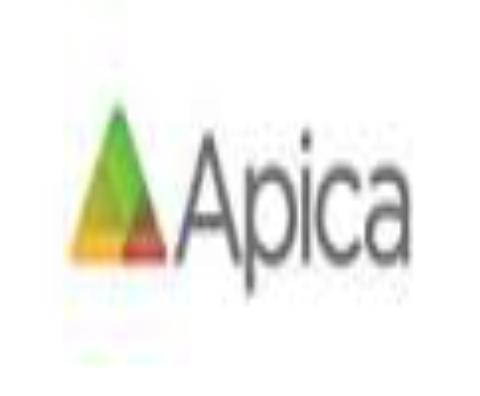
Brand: apica
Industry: Necessities